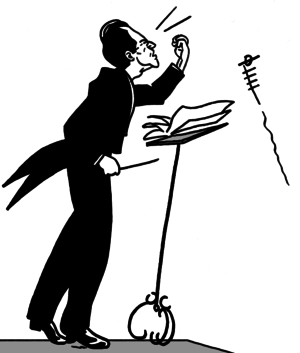
Le Lexicon of Musical Invective est un ouvrage musicologique américain de Nicolas Slonimsky paru en 1953, revu et augmenté en 1965. Il se présente comme une anthologie de critiques négatives adressées à des œuvres de musique classique reconnues par la suite comme des chefs-d'œuvre, et à des compositeurs considérés comme des maîtres, depuis Beethoven jusqu'à Varèse.